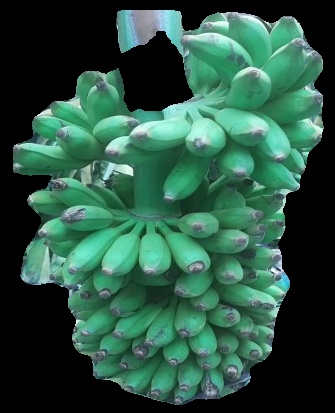
Variety: elakki-bale
Grade: grade1